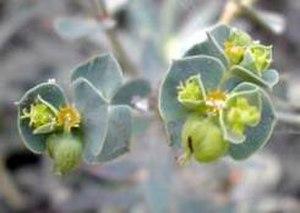
L'euphorbe des estuaires est une plante herbacée de la famille des Euphorbiacées. Elle pousse au bord de la mer sur la façade atlantique.